Gdochia

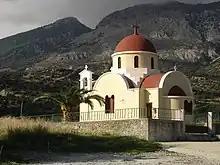
Church of Saint George in Gdochia

Gdochia is a village on Crete 20 kilometers west of Ierapetra built in an area with views of Ierapetra town and the sea. It is said to receive his name from an ancient word that means "it has rain". In September 1943, over 40 residents of Gdochia were brutally executed by the Nazis.